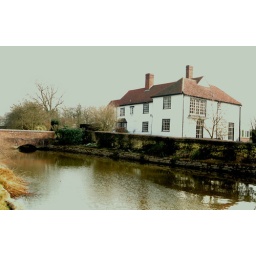
Late 13th century moated house and a former Priory of St Valery in Picardy. Now a B&amp;amp;B.Grade 1 listed building